Organ concertos, Op. 4 (Handel)

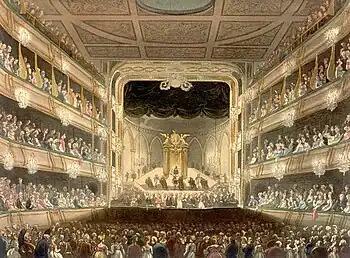
Interior of theatre at Covent Garden in 1808 with Handel's organ on the stage

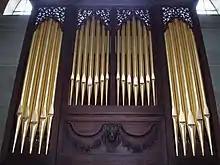
Chamber organ in St James' Church, Great Packington, originally built by Thomas Parker and Richard Bridge to specifications by Handel from 1749 for the country home of Charles Jennens at Gopsall

Handel had begun to introduce the chamber organ into his oratorios in 1732 in order to reinforce the voices in the chorus.